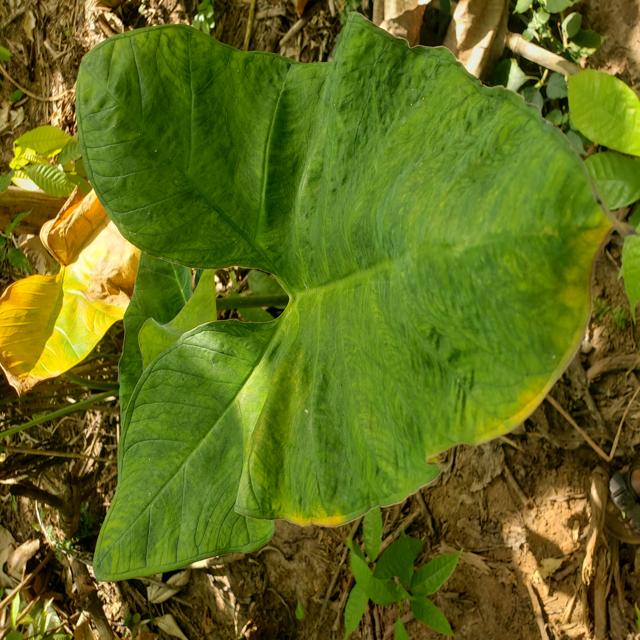
Label: Healthy